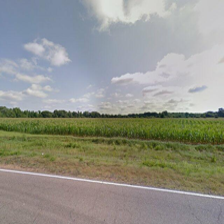
Label: streetView